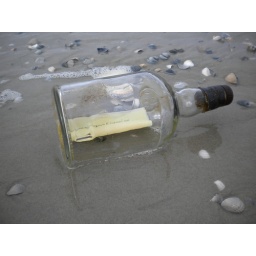
Flessepost , op 26 november 2009 ten oosten van Engeland door Master Zeugma in zee geworpen.